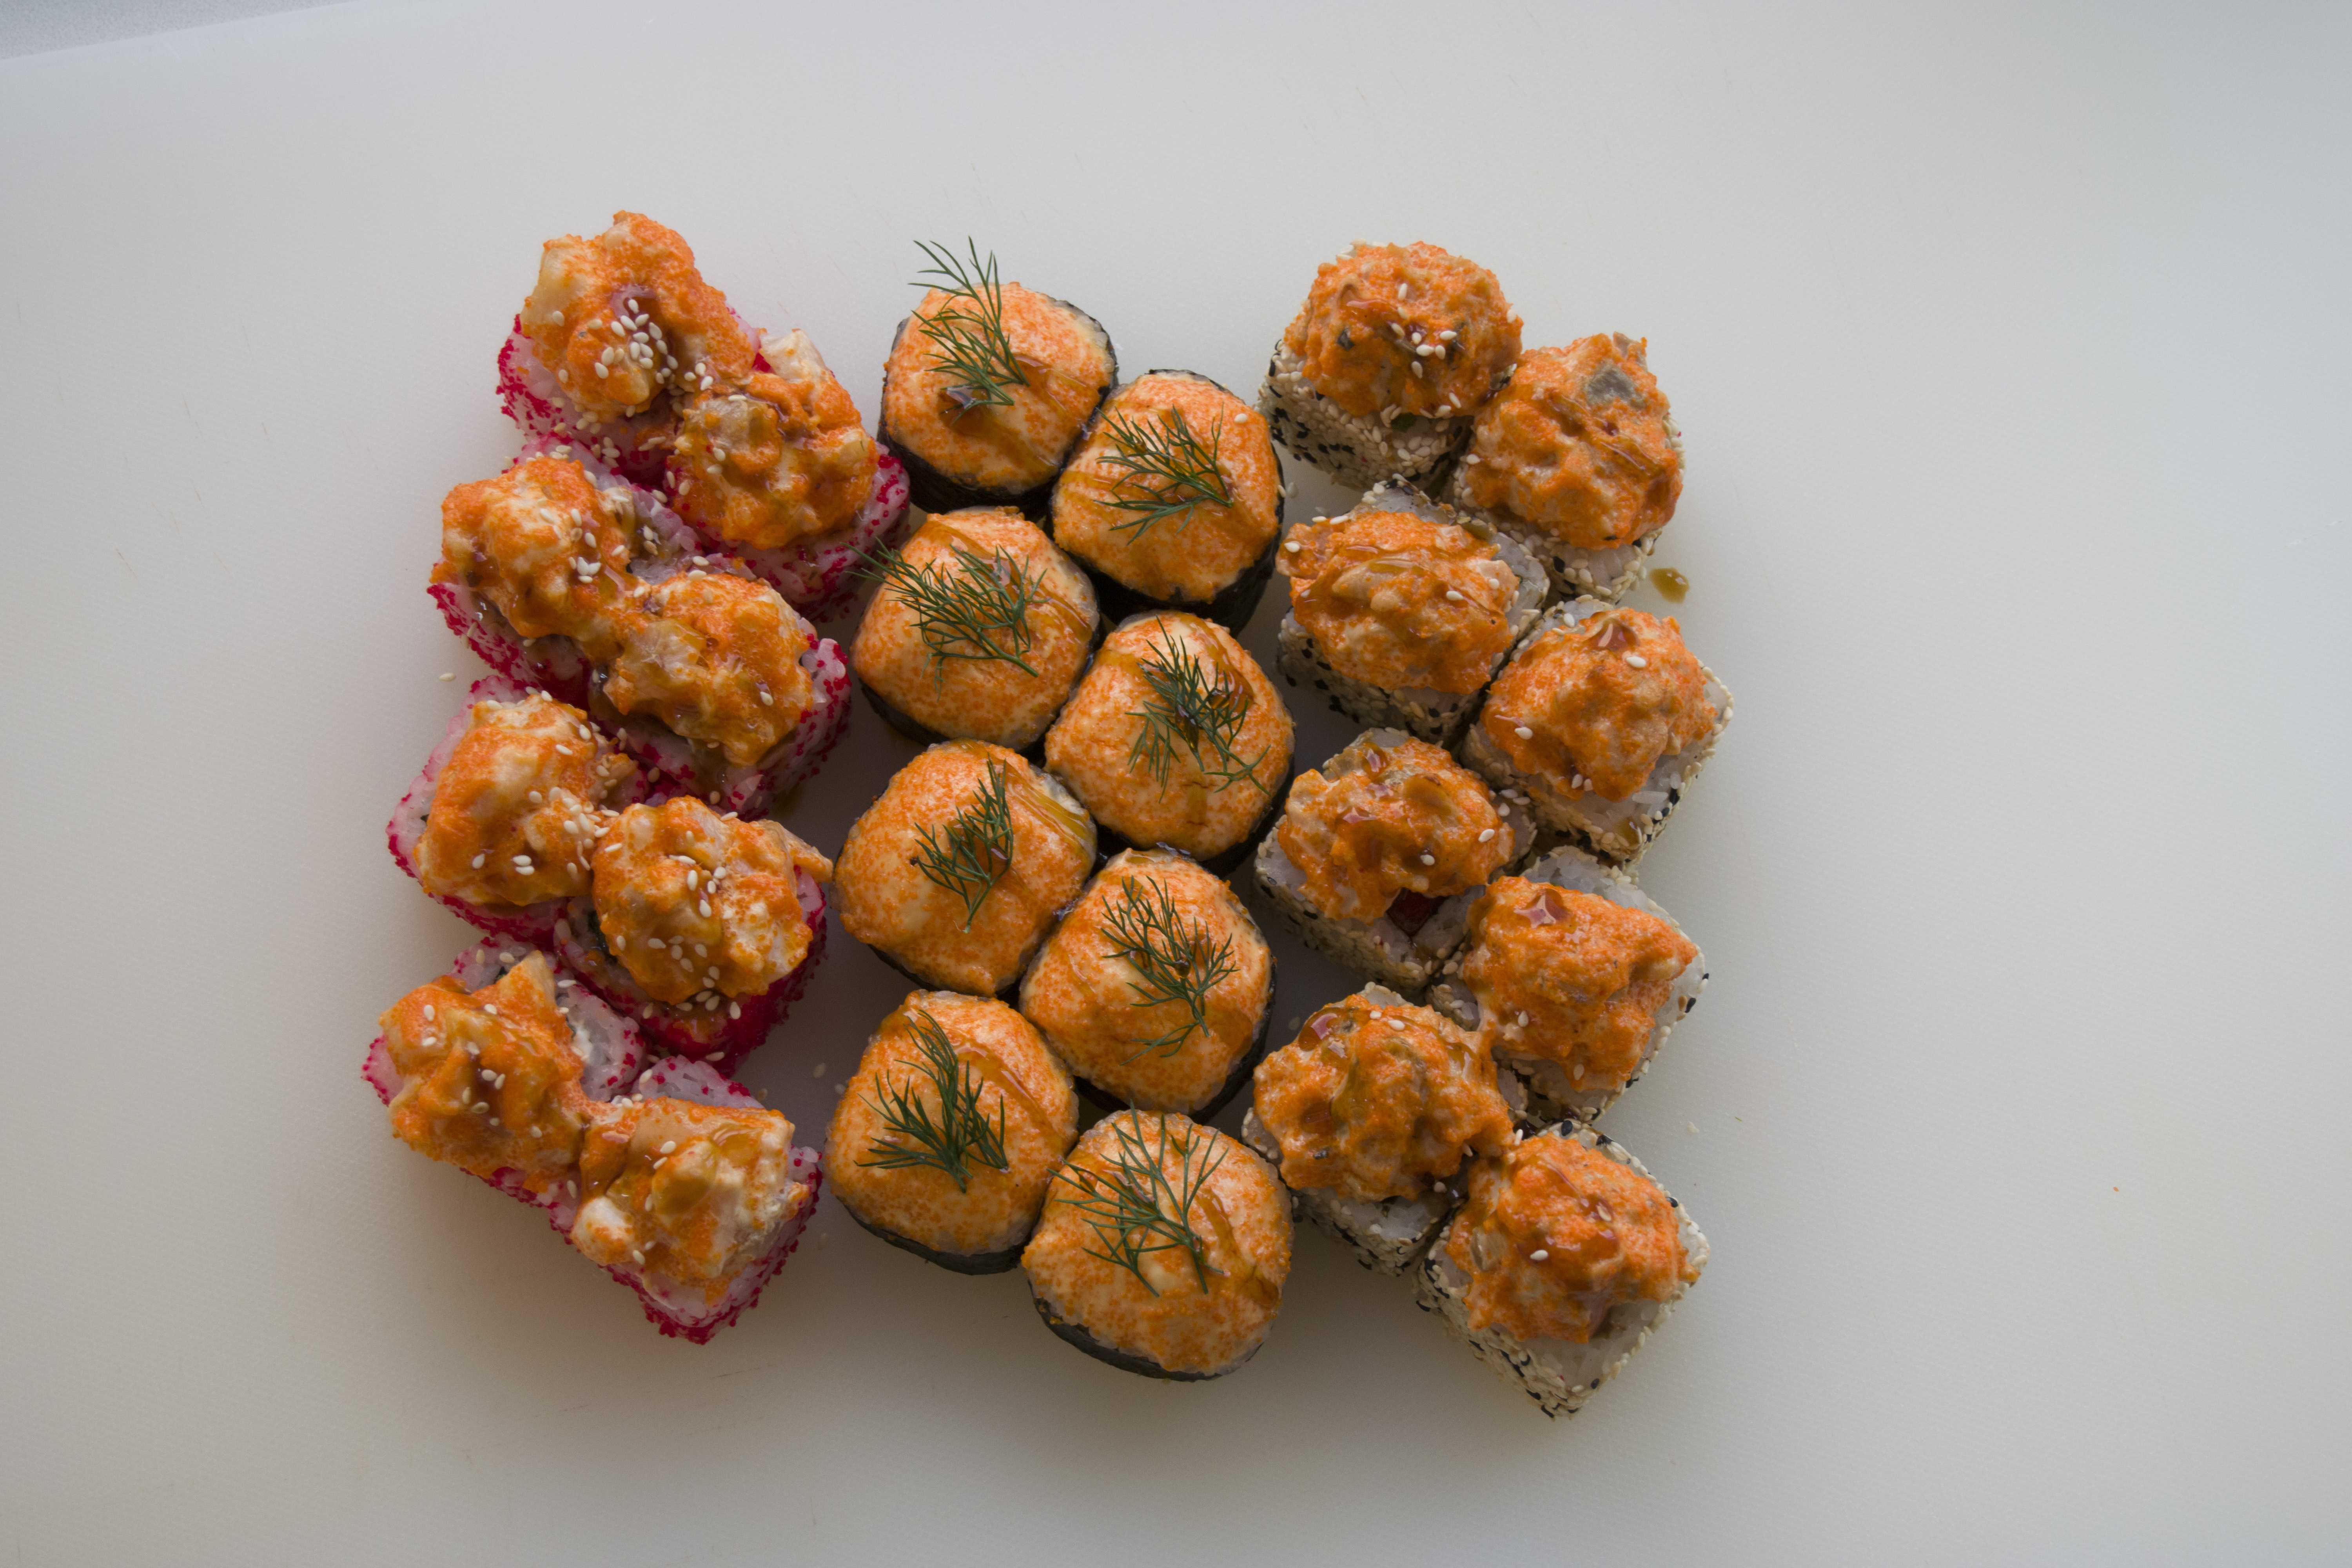
dish, food, produce, kitchen, meat, cuisine, sushi, japanese, rolls, sets, meatball